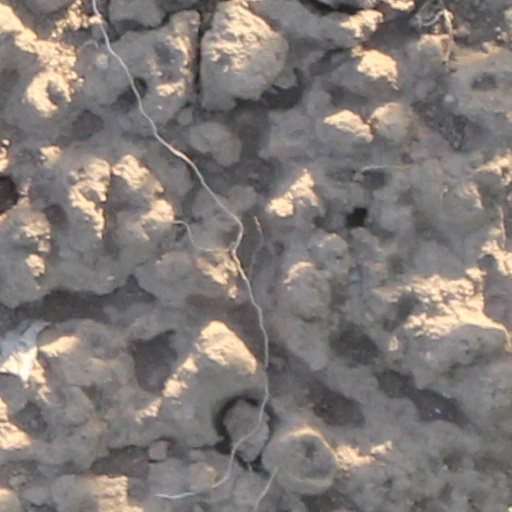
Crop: wheat